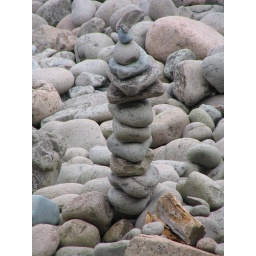
Stack of rocks along the beach in Acadia National Park.